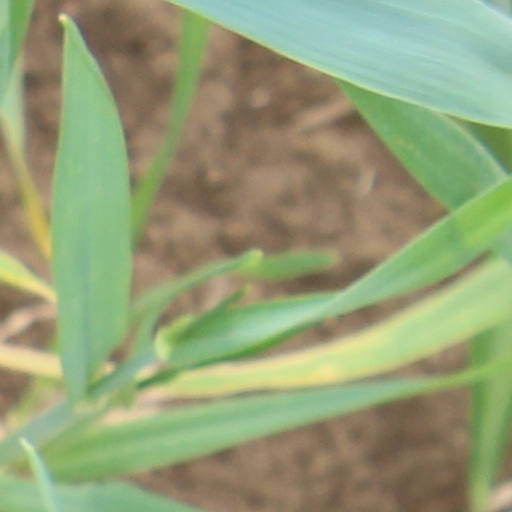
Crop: wheat